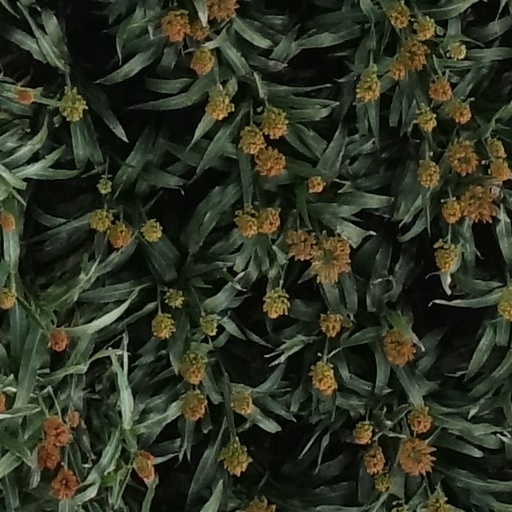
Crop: sorghum